Worlingworth

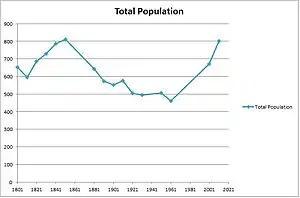
Total Population of Worlingworth Civil Parish, Suffolk, as reported by the Census of Population from 1801 to 2011

The earliest records for population in Worlingworth date back to the 1801 census where there was a total population of 729. There has been a steady decline in Worlingworth's total population from 1851 where the population total was 811 to 460 in 1961, possibly due to the migration of people and families to towns or cities to find work in factories rather than as farm labourers. By 2011 the population had increased to 802, and was made up of 390 females and 412 males.